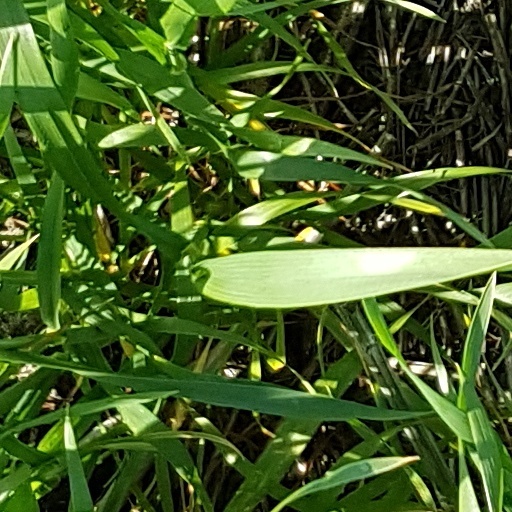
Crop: wheat